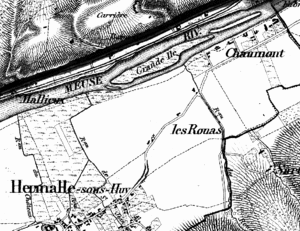
Extrait de la carte de Philippe Vandermaelen, 1850
L'île de Chaumont était l'une des deux îles fluviales de la commune de Hermalle-sous-Huy, dans la province de Liège de l'actuelle Région wallonne.